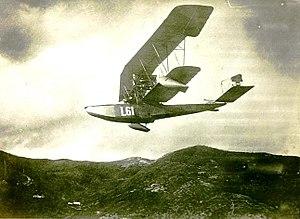
Dès le déclenchement du premier conflit mondial, le 28 juillet 1914 dans la soirée, le royaume du Monténégro se joint à la Serbie. Acteur des précédents conflits balkaniques, le petit royaume, légalement indépendant depuis 1910, s'est rapproché de la Serbie à la faveur des deux guerres balkaniques. Ce rapprochement incite les hommes politiques du royaume à soutenir l'agitation slave du Sud au sein de la double monarchie. Conquis par les seules troupes austro-hongroises au début de l'année 1916, dans le cadre de la suite des opérations en Serbie, le royaume isolé demande, par l'entremise de son roi Nicolas, les conditions de paix des puissances centrales. Occupé par des unités austro-hongroises, le royaume est confié à un gouverneur général et est soumis à un sévère régime d'occupation militaire. Dans le même temps, un gouvernement en exil tente de se mettre en place, sous la direction du souverain, mais celui-ci, souffrant de sa mauvaise réputation, ne parvient pas à maintenir militairement son pays dans le conflit qui se prolonge.